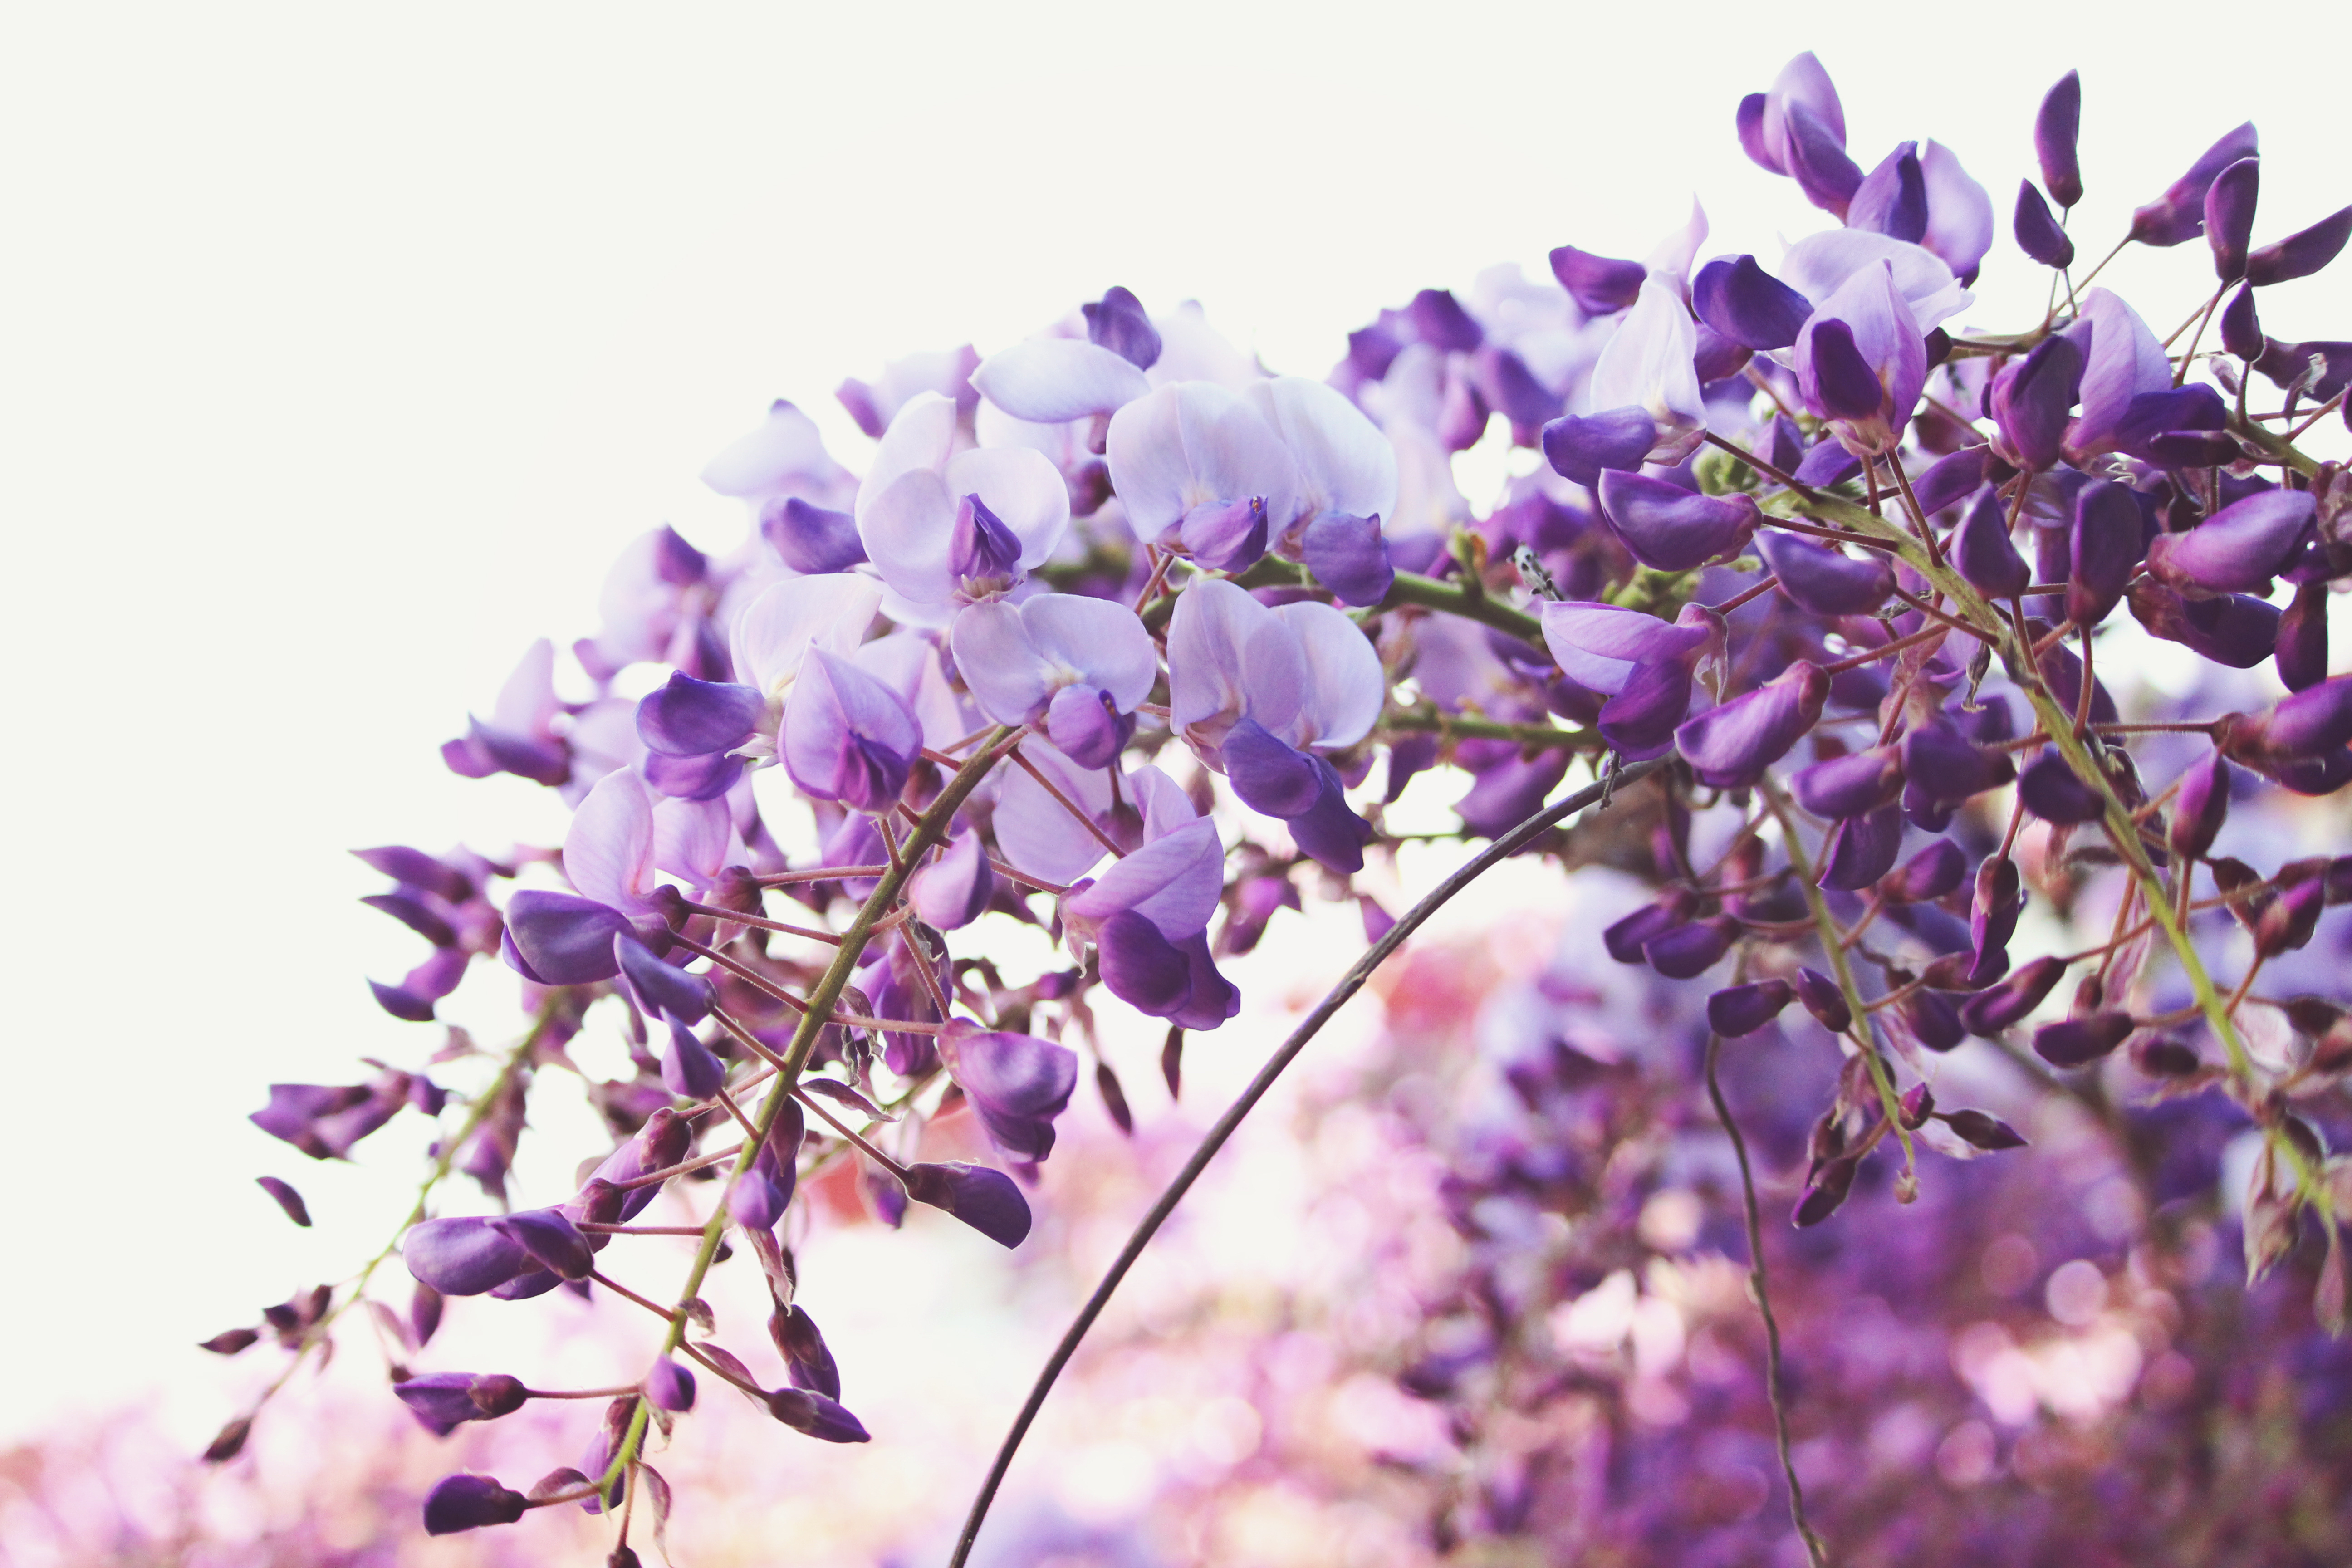
flower, nature, flora, plant, lilac, blossom, purple, branch, botany, macro photography, spring, land plant, petal, leaf, flowering plant, shrub, wildflower